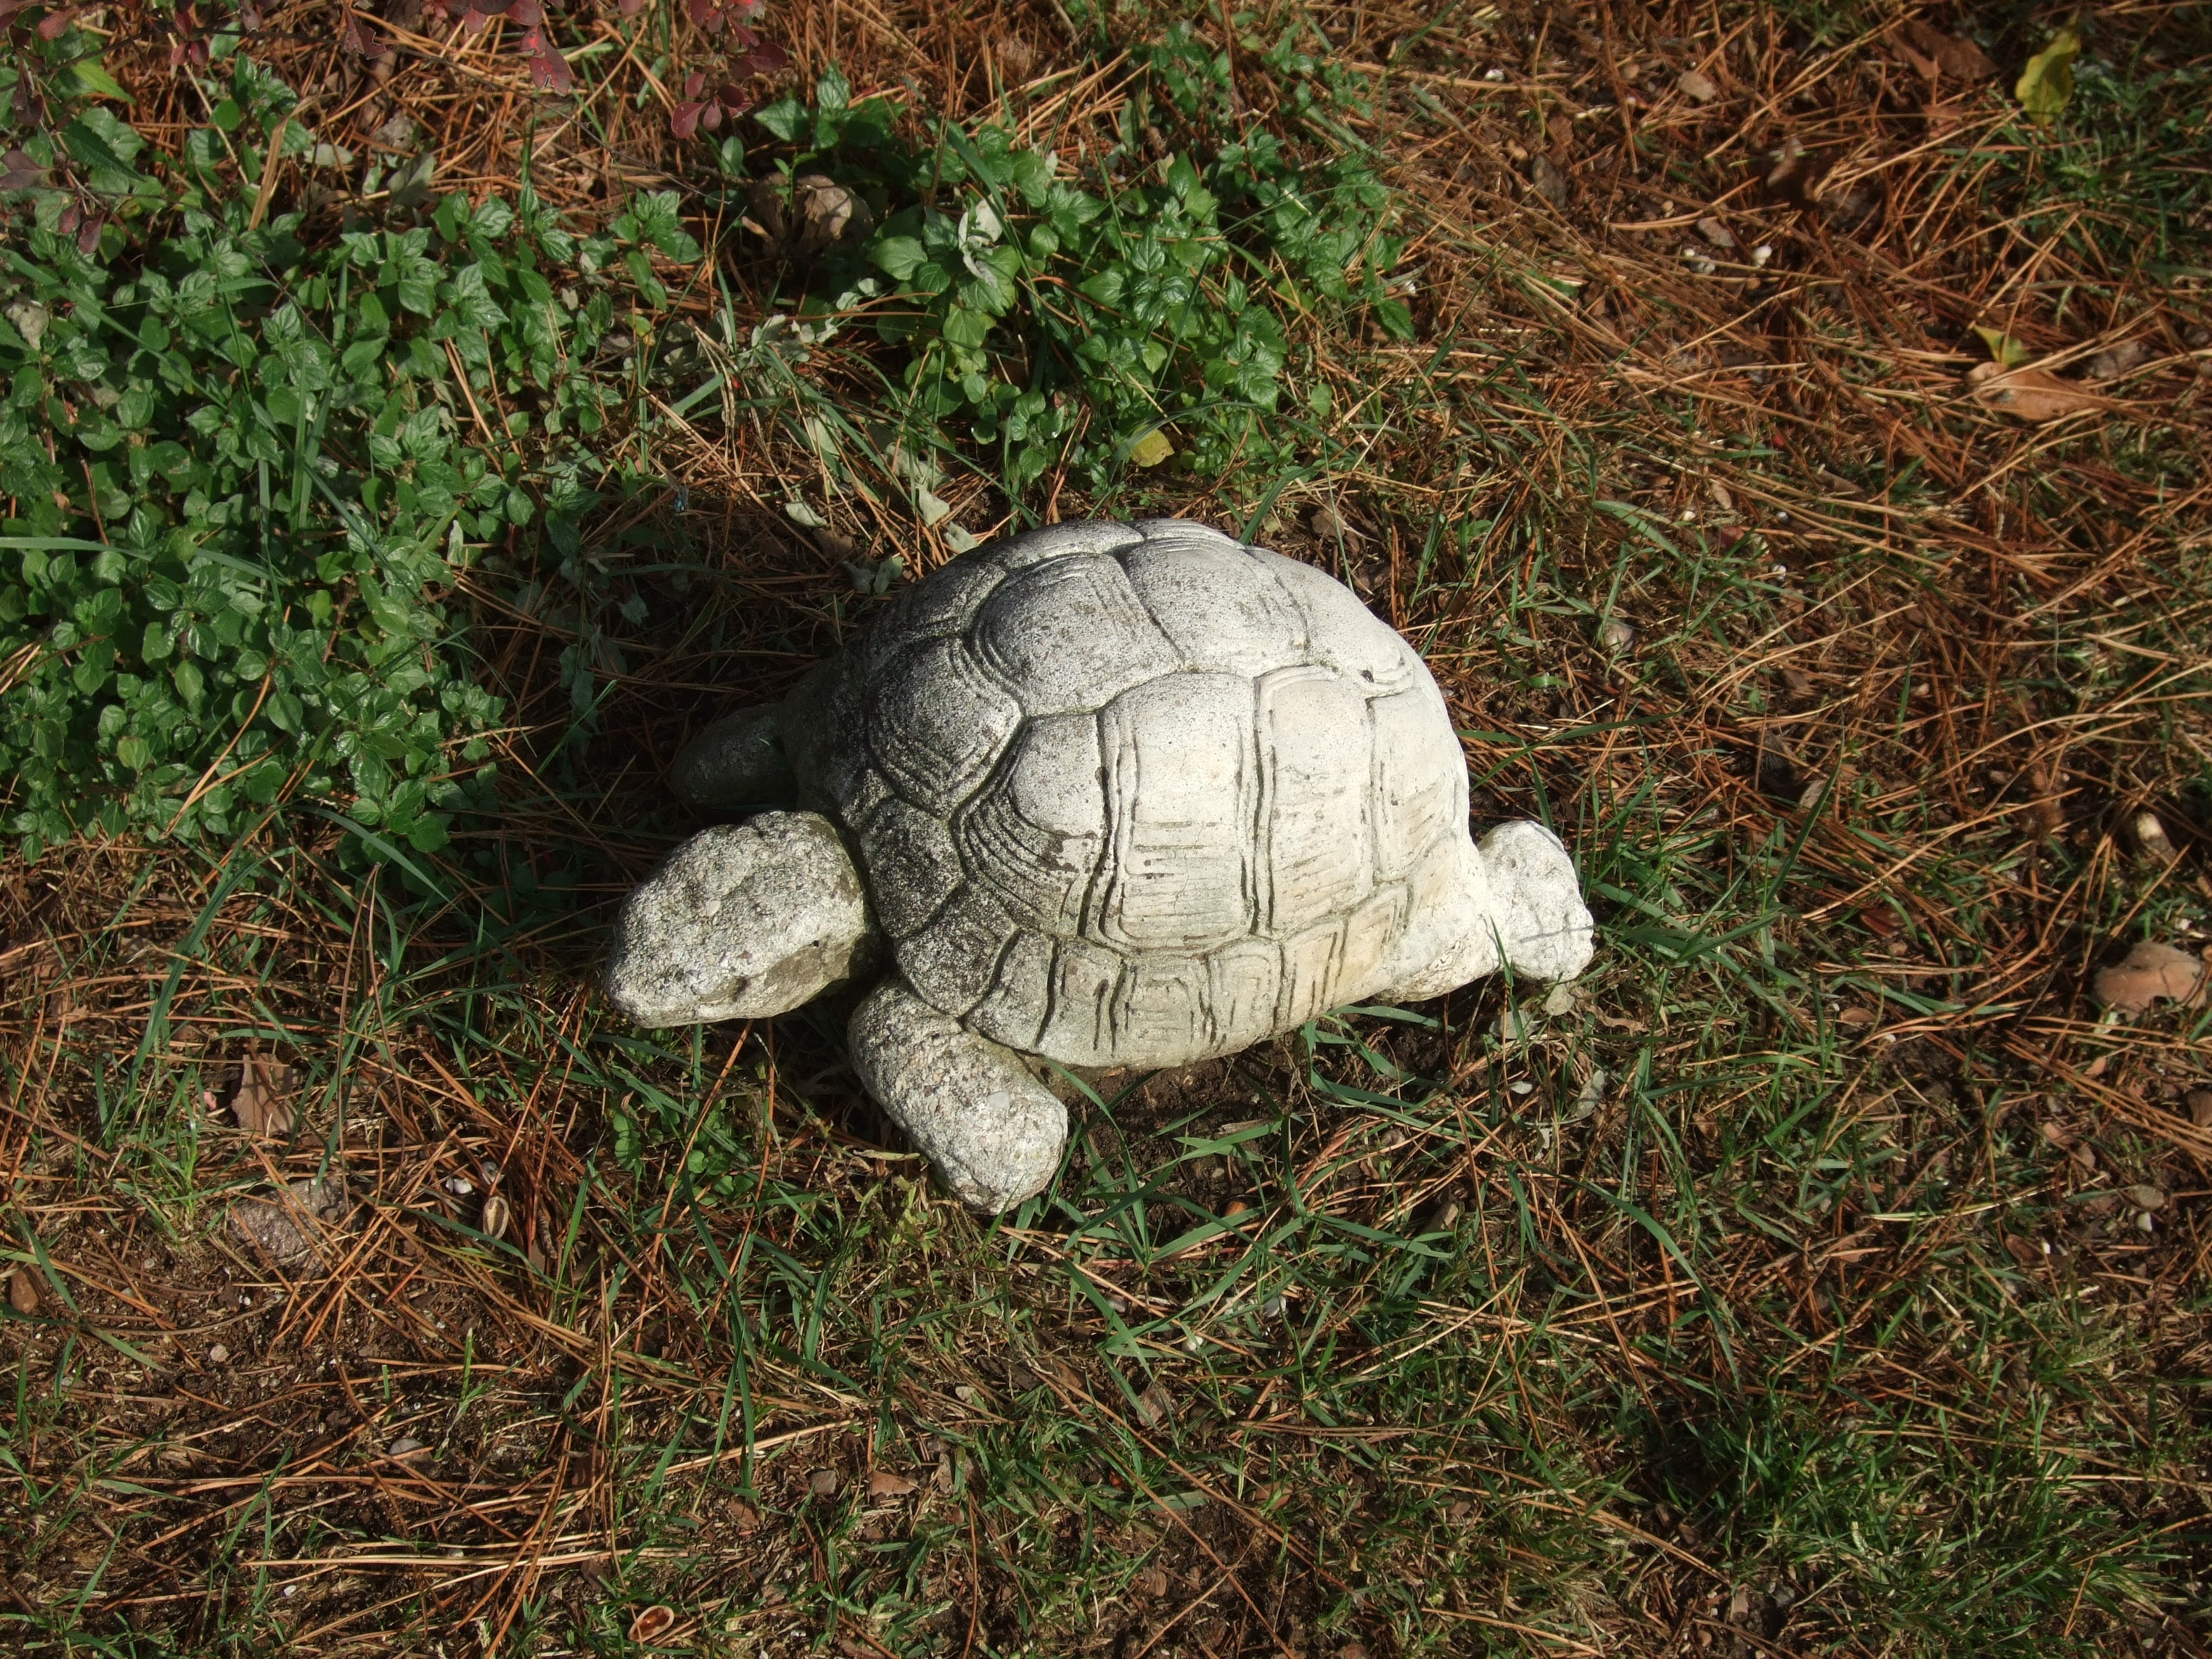
nature, wildlife, statue, turtle, reptile, fauna, tortoise, vertebrate, garden decoration, emydidae